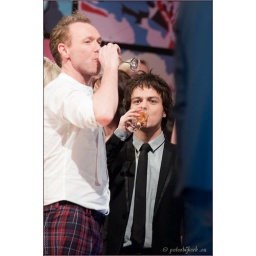
TV registratie van de Top 2000 in Concert - editie 2009Heineken Music Hall AmsterdamRadio 2 en Ned. 3 - NPS